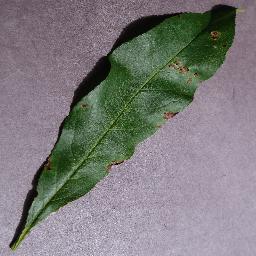
Label: Peach___Bacterial_spot